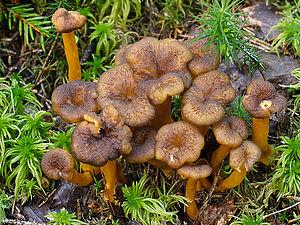
Craterellus tubaeformis, auparavant Cantharellus tubaeformis, la chanterelle en tube, parfois appelée chanterelle grise, girolle grise, chanterelle d'automne ou encore craterelle, est une espèce de champignons basidiomycètes comestibles de l'hémisphère nord du genre Craterellus dans la famille des Cantharellaceae.
Chez les champignons basidiomycètes et ascomycètes, le chapeau, appelé aussi piléus, est la partie du sporophore qui renferme les organes de fructification. Il est composé de trois tissus : la cuticule, qui est une membrane de surface, l'hyménophore qui constitue la chair du champignon et l'hyménium qui produit les spores. Ce dernier peut être lisse, formé de plis, de lames, de tubes ou d'aiguillons.